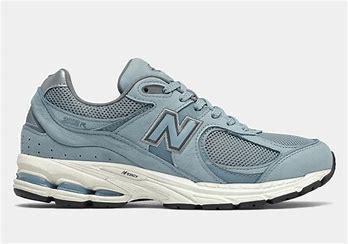
Brand: New
Model: Balance 2002R